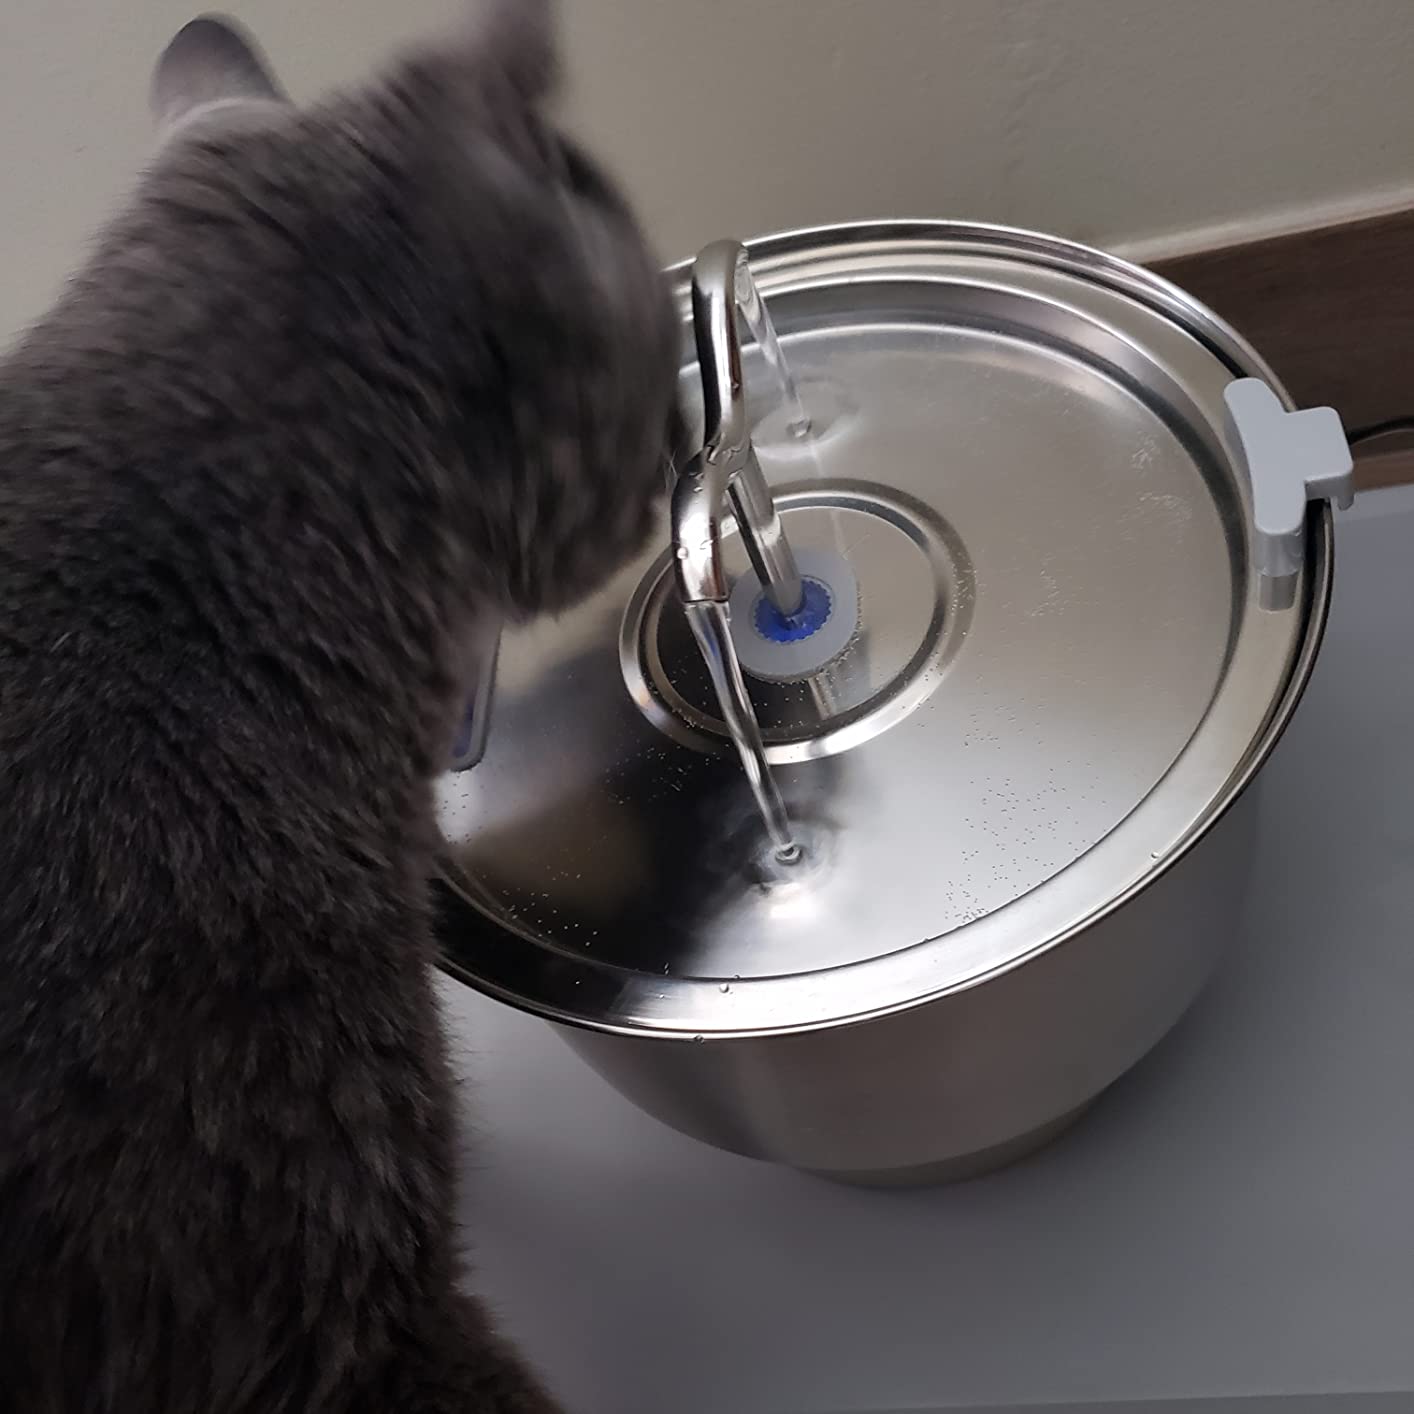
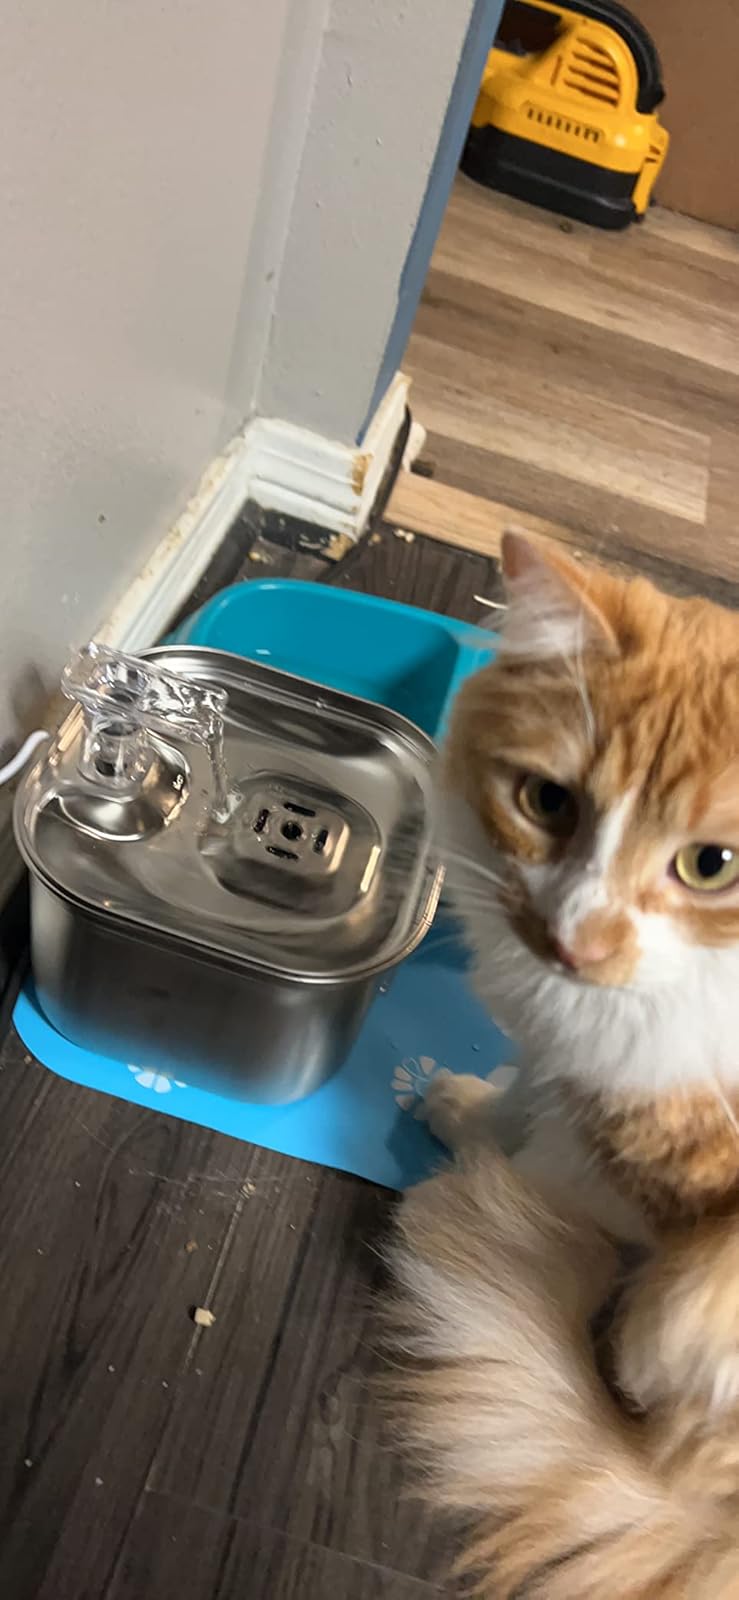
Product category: items_bowl
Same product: no